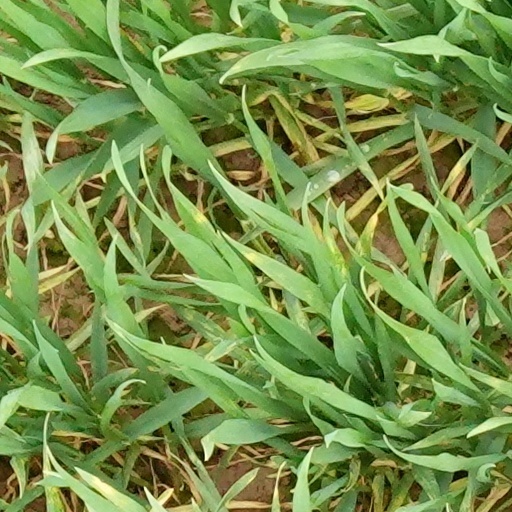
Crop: wheat